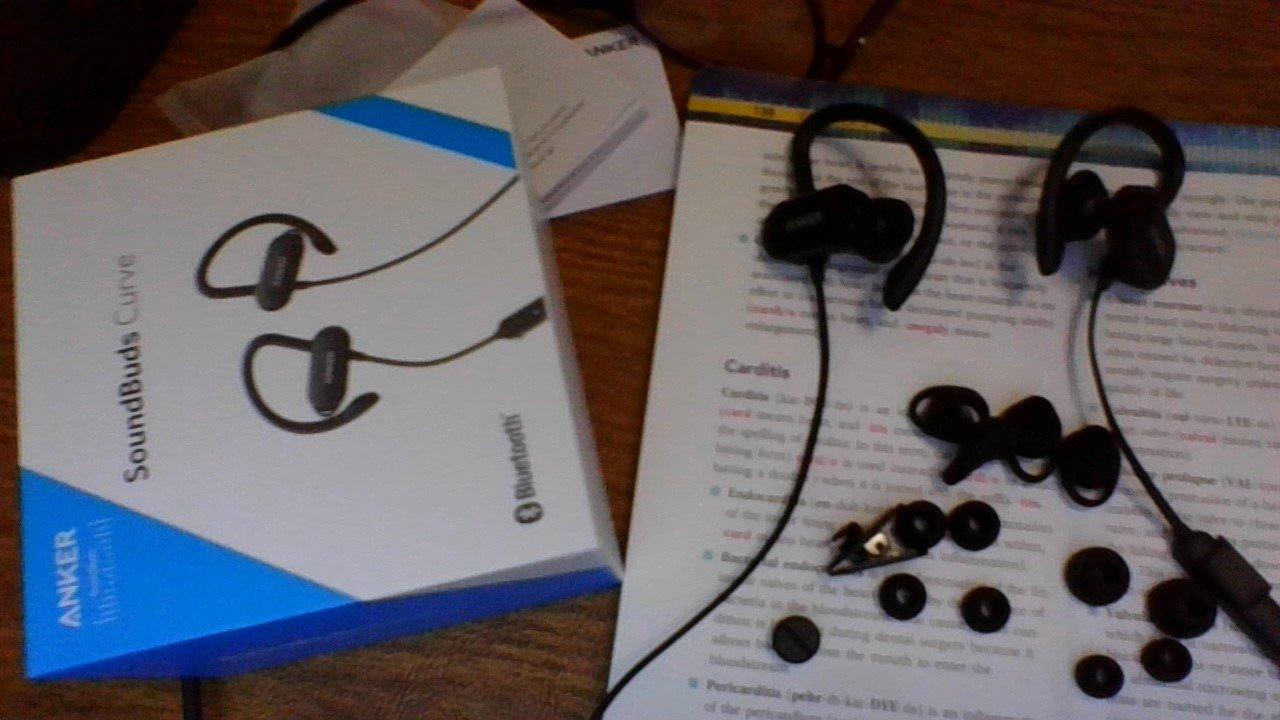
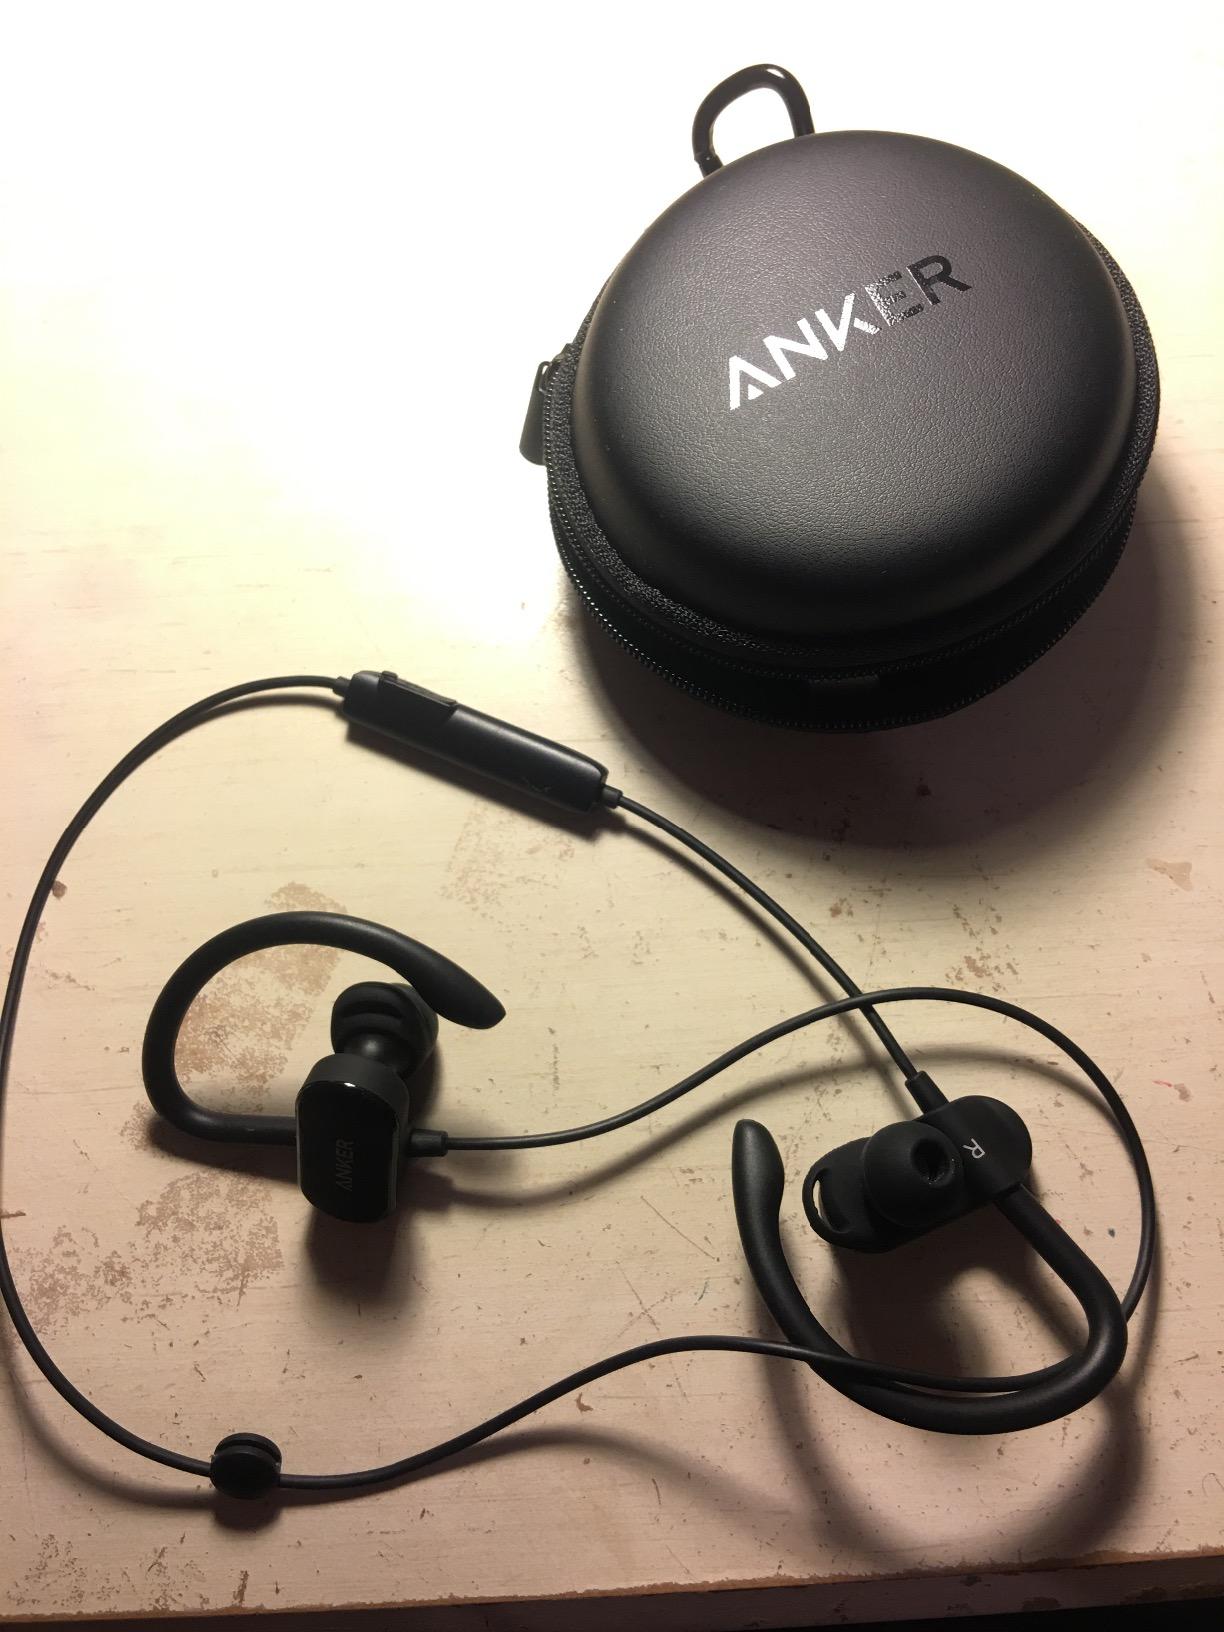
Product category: headphones
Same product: yes